Southwestern United States

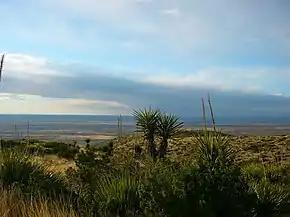
Chihuahuan Desert terrain near Carlsbad

Vegetation of the southwest includes various types of yucca, along with saguaro cactus, barrel cactus, prickly pear cactus, desert spoon, creosote bush, sagebrush, and greasewood. Many native cacti grow throughout Nevada, Utah, Colorado, and west Texas. Steppe is also located all over the high plains areas in Colorado, New Mexico, and Texas. The mountains of the southwestern states have large tracts of alpine trees.